Selles-Saint-Denis

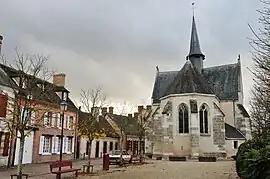
Chapel of Saint-Genouph

Selles-Saint-Denis is a commune in the Loir-et-Cher department of central France.